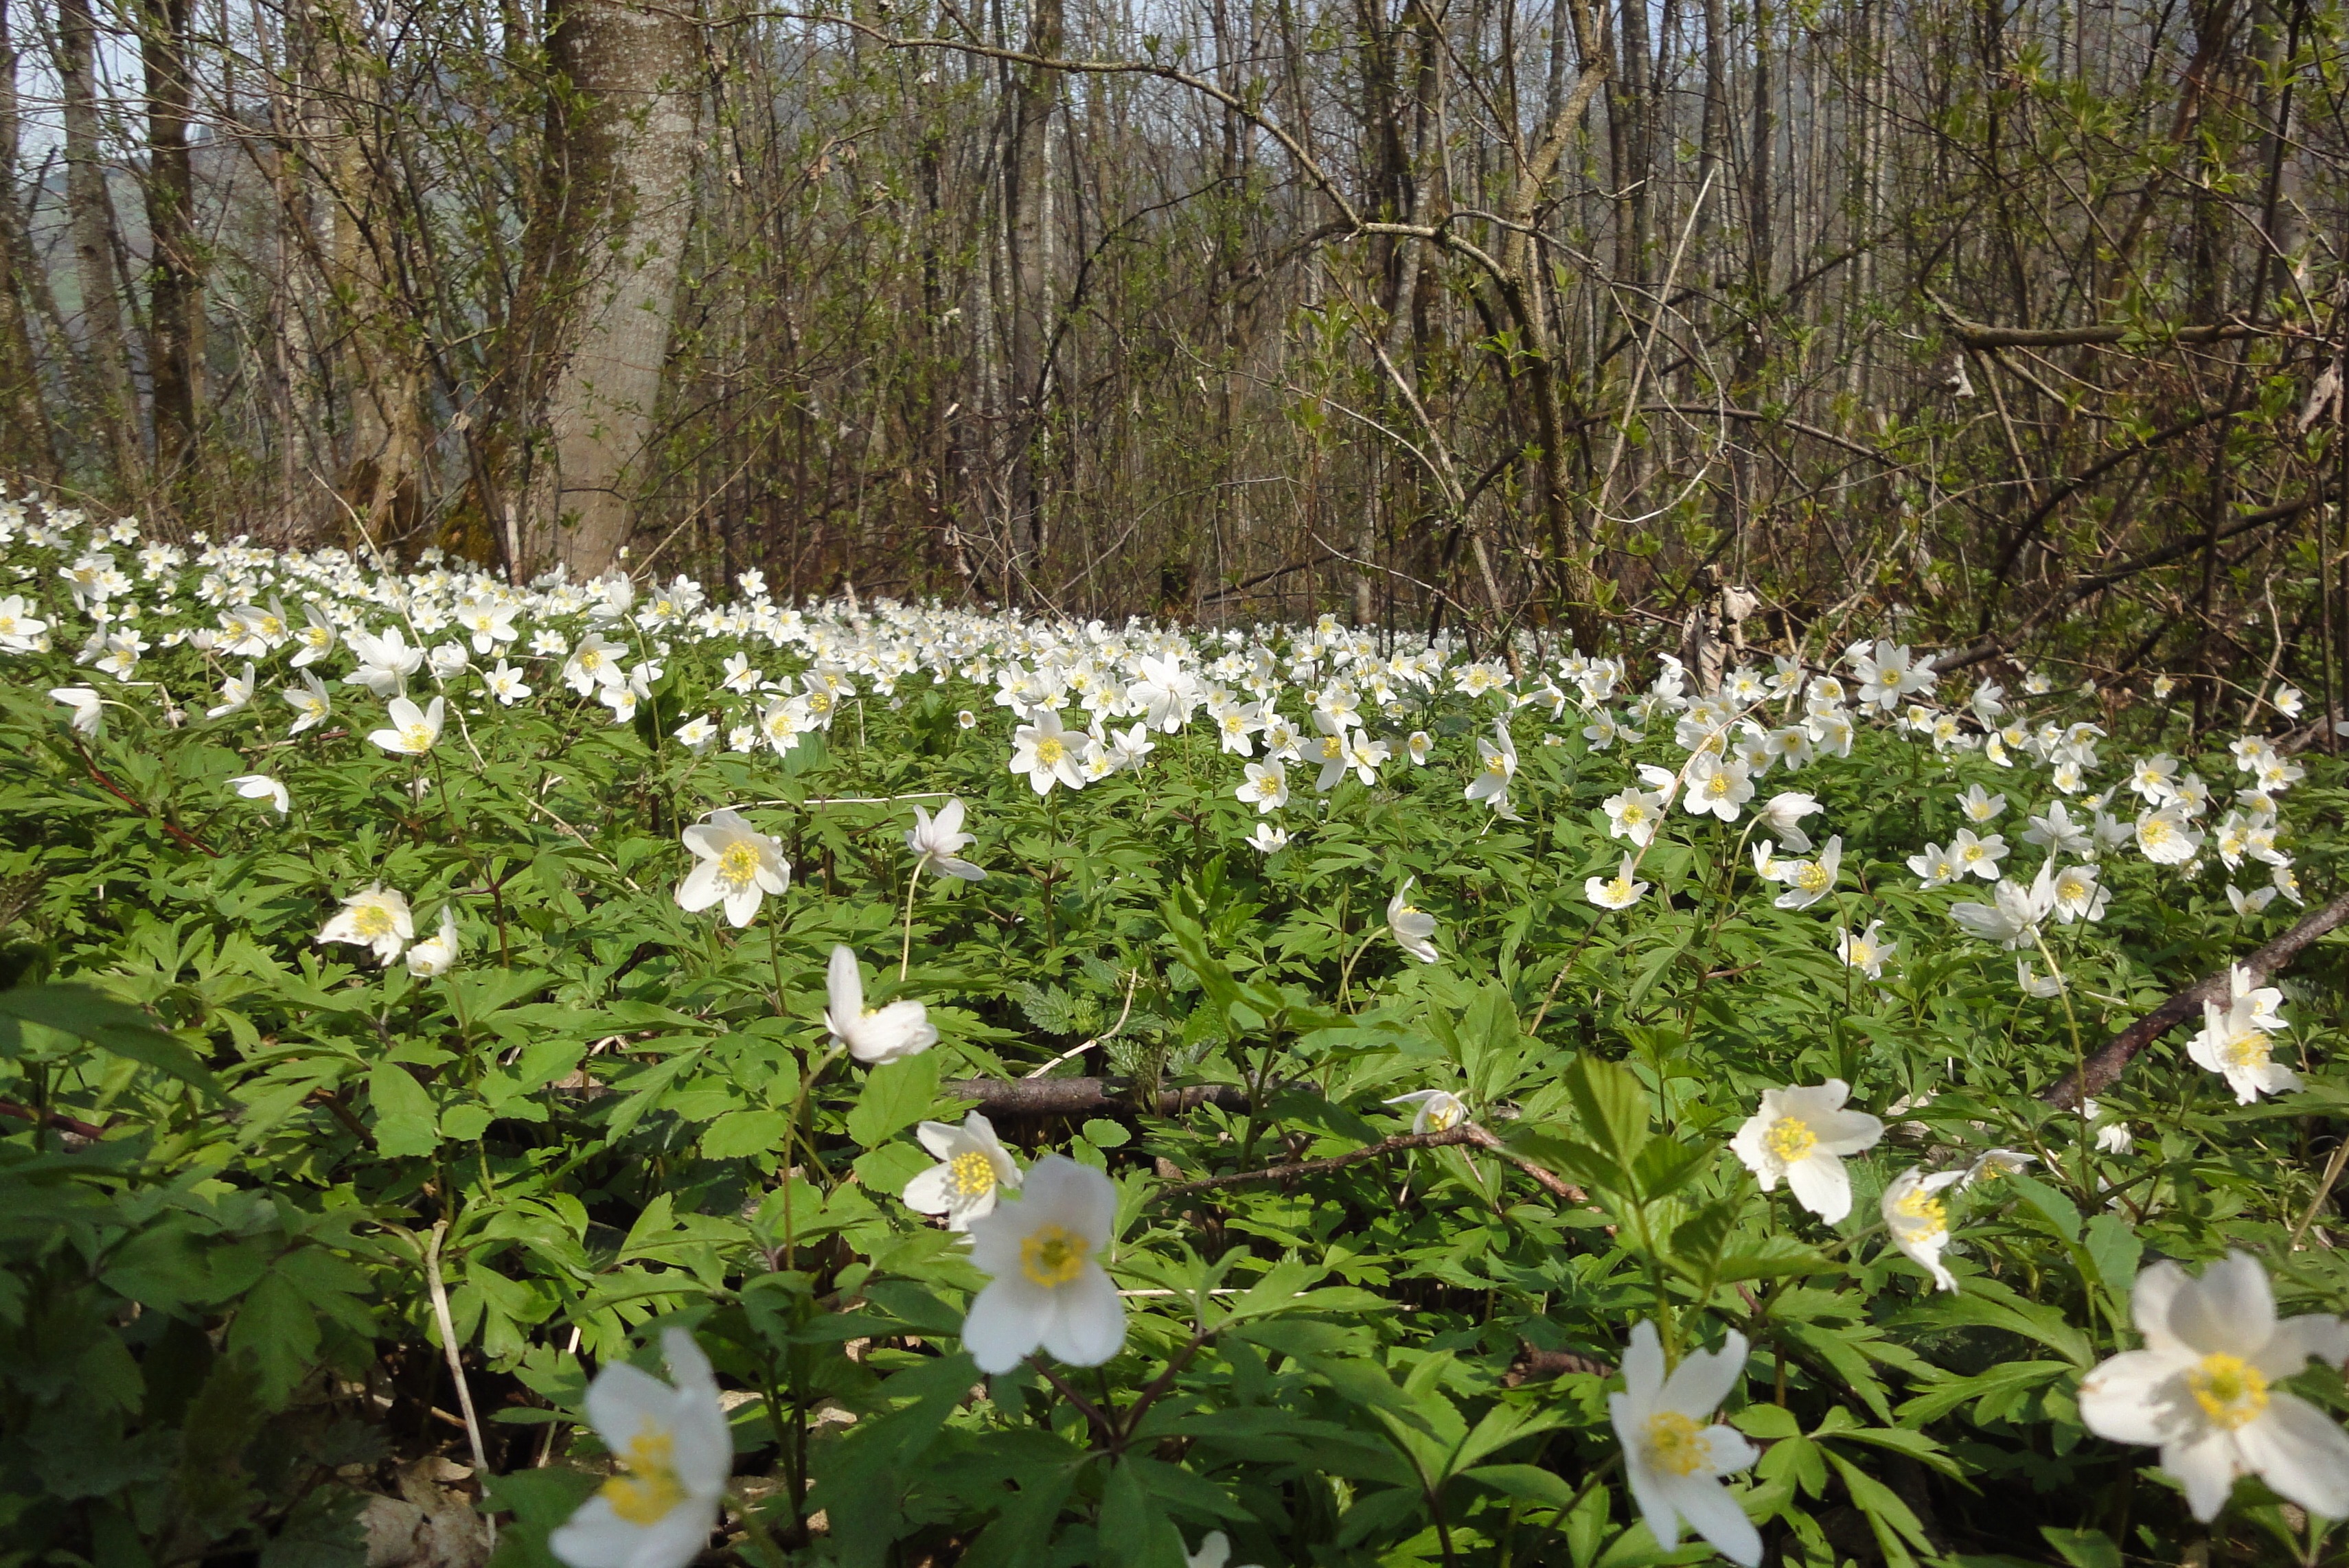
nature, forest, blossom, plant, white, meadow, flower, bloom, botany, garden, flora, wildflower, trees, petals, shrub, woodland, anemone, wood anemone, flowering plant, hahnenfu gew chs, land plant